Annular fluidized bed

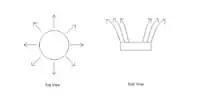
A top view and side view sketch of the motion of an Annular Fluidized Beds

The annular fluidized bed is a new type of fluidized bed that has a specific type of motion where it